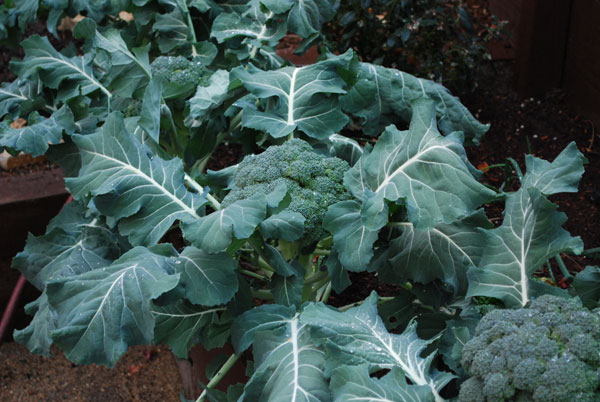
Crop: unknown
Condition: broccoli